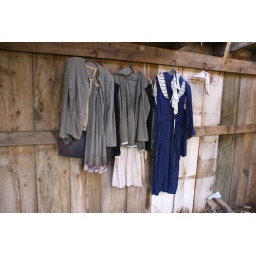
clarence newton road - near blowing rock - january 1 2009